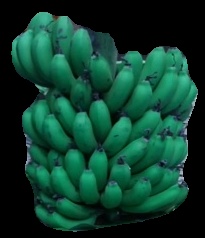
Variety: pachbale
Grade: grade2